Tallboy (bomb)

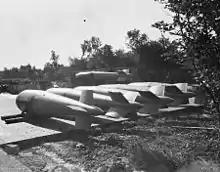
Six Tallboy bombs in a bomb dump at Bardney, Lincolnshire prior to being loaded on No. 9 Squadron RAF aircraft in October or November 1944

Crossbow was the code name for measures to counter the German V-1 flying bomb ("buzz bomb" or "doodlebug") and V-2 rocket weapons. Tallboys were used by the British to destroy several missile sites.